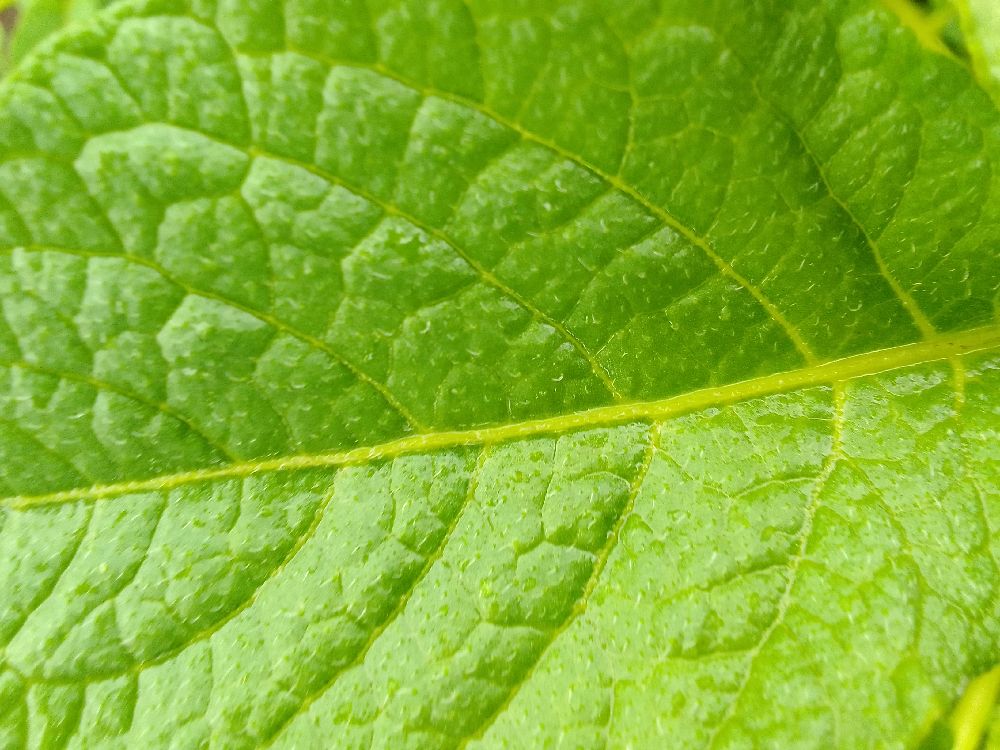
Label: Healthy